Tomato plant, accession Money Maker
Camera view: tilt-top (135 deg); turntable rotation: 60 degrees
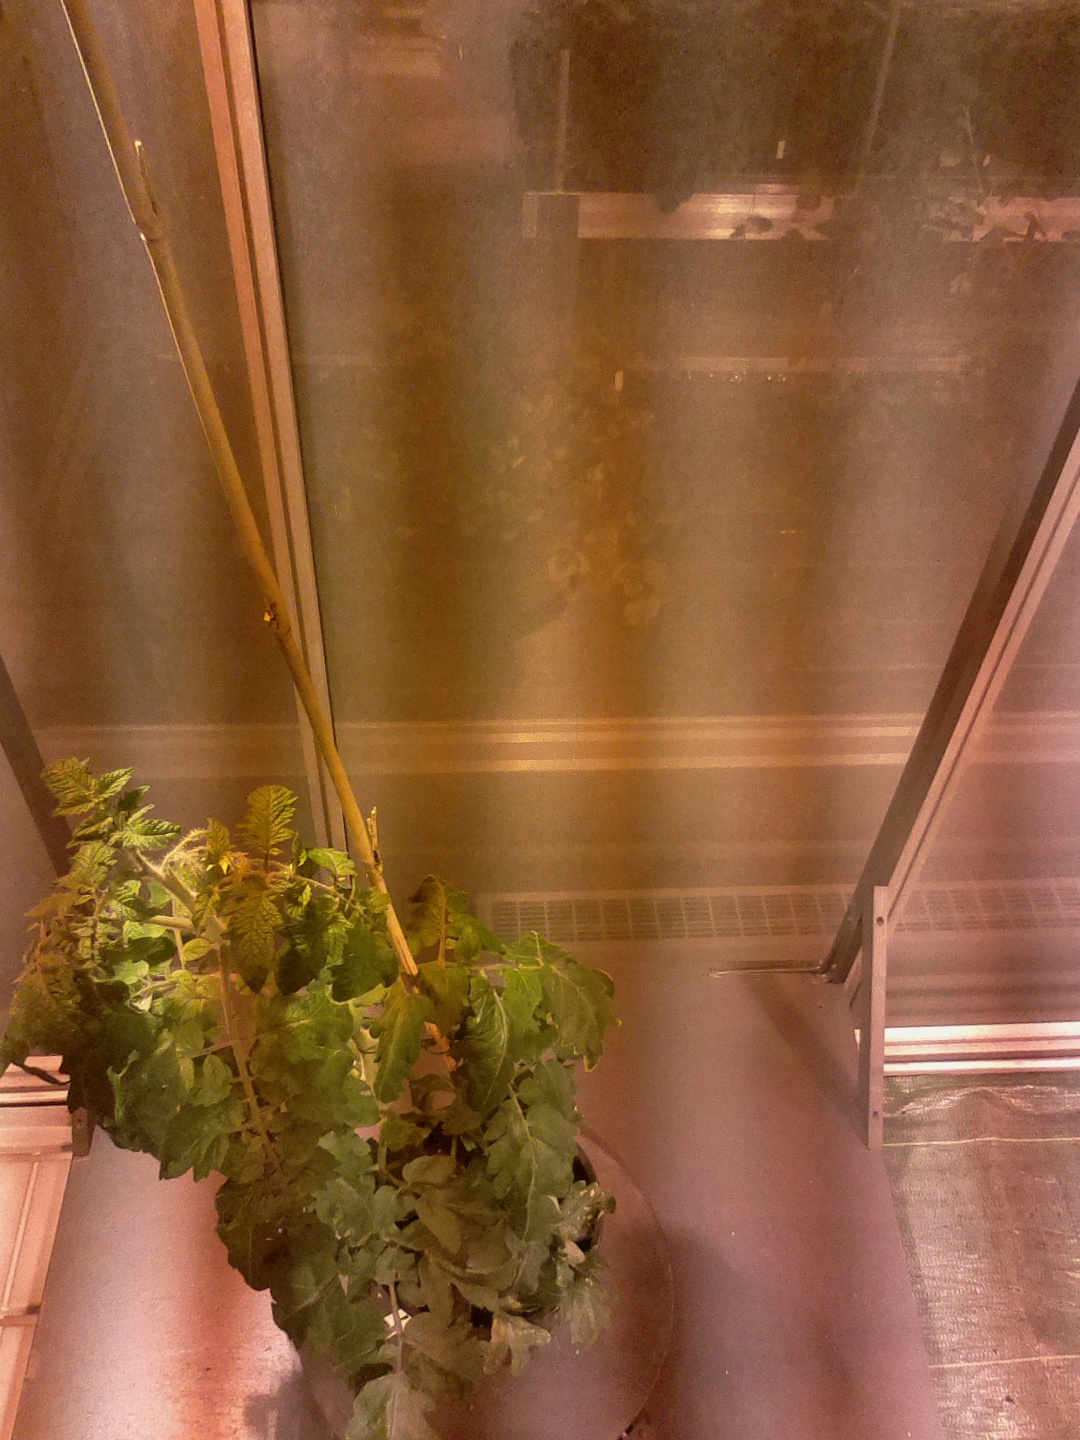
BBCH growth stage 67: Full flowering, 70%-80% of flowers open, more petals falling